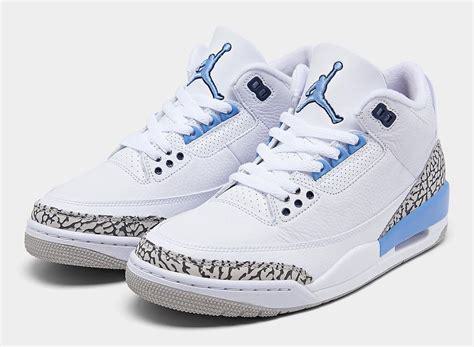
Brand: Jordan
Model: 3 Retro